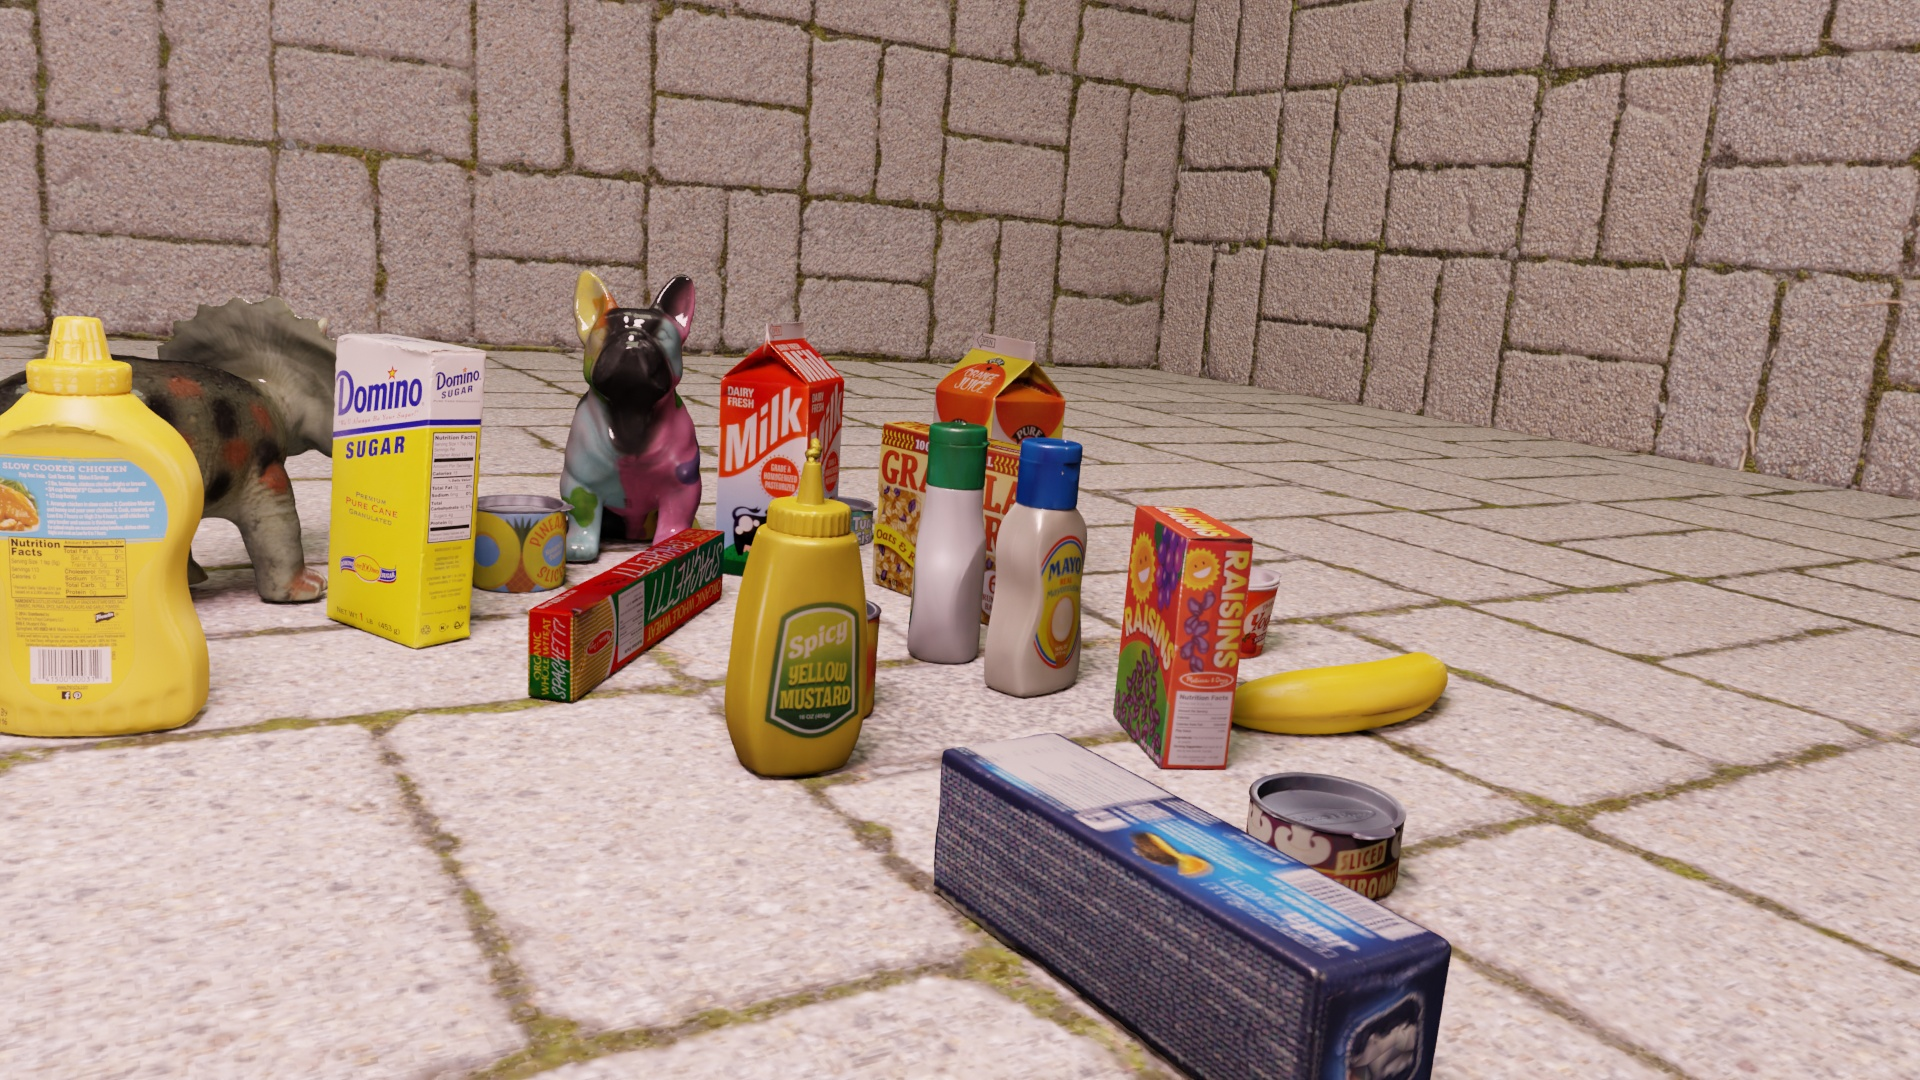
Question:
What are the eight normalized (x, y) image coordinates between 0 and 1 of the cuboid corners for the bottle of tangy BBQ sauce designed with a streamlined, ergonomic shape? Your answer should be a list of normalized (x, y) image coordinates between 0 and 1 with bottom face first then top face, all counter-clockwise.
Answer: [(0.521354, 0.505556), (0.495833, 0.500926), (0.490104, 0.514815), (0.516667, 0.52037), (0.528646, 0.35), (0.502604, 0.346296), (0.496875, 0.351852), (0.524479, 0.355556)]